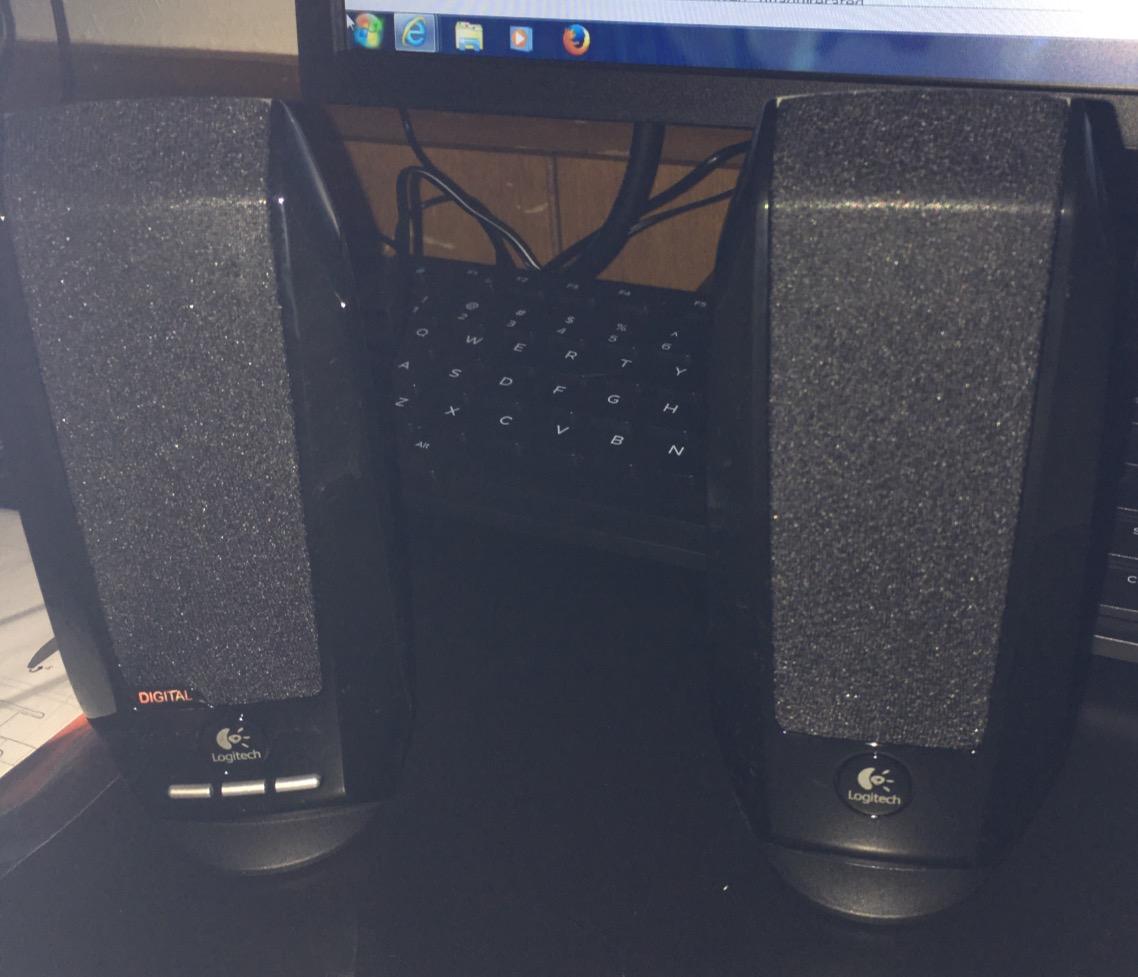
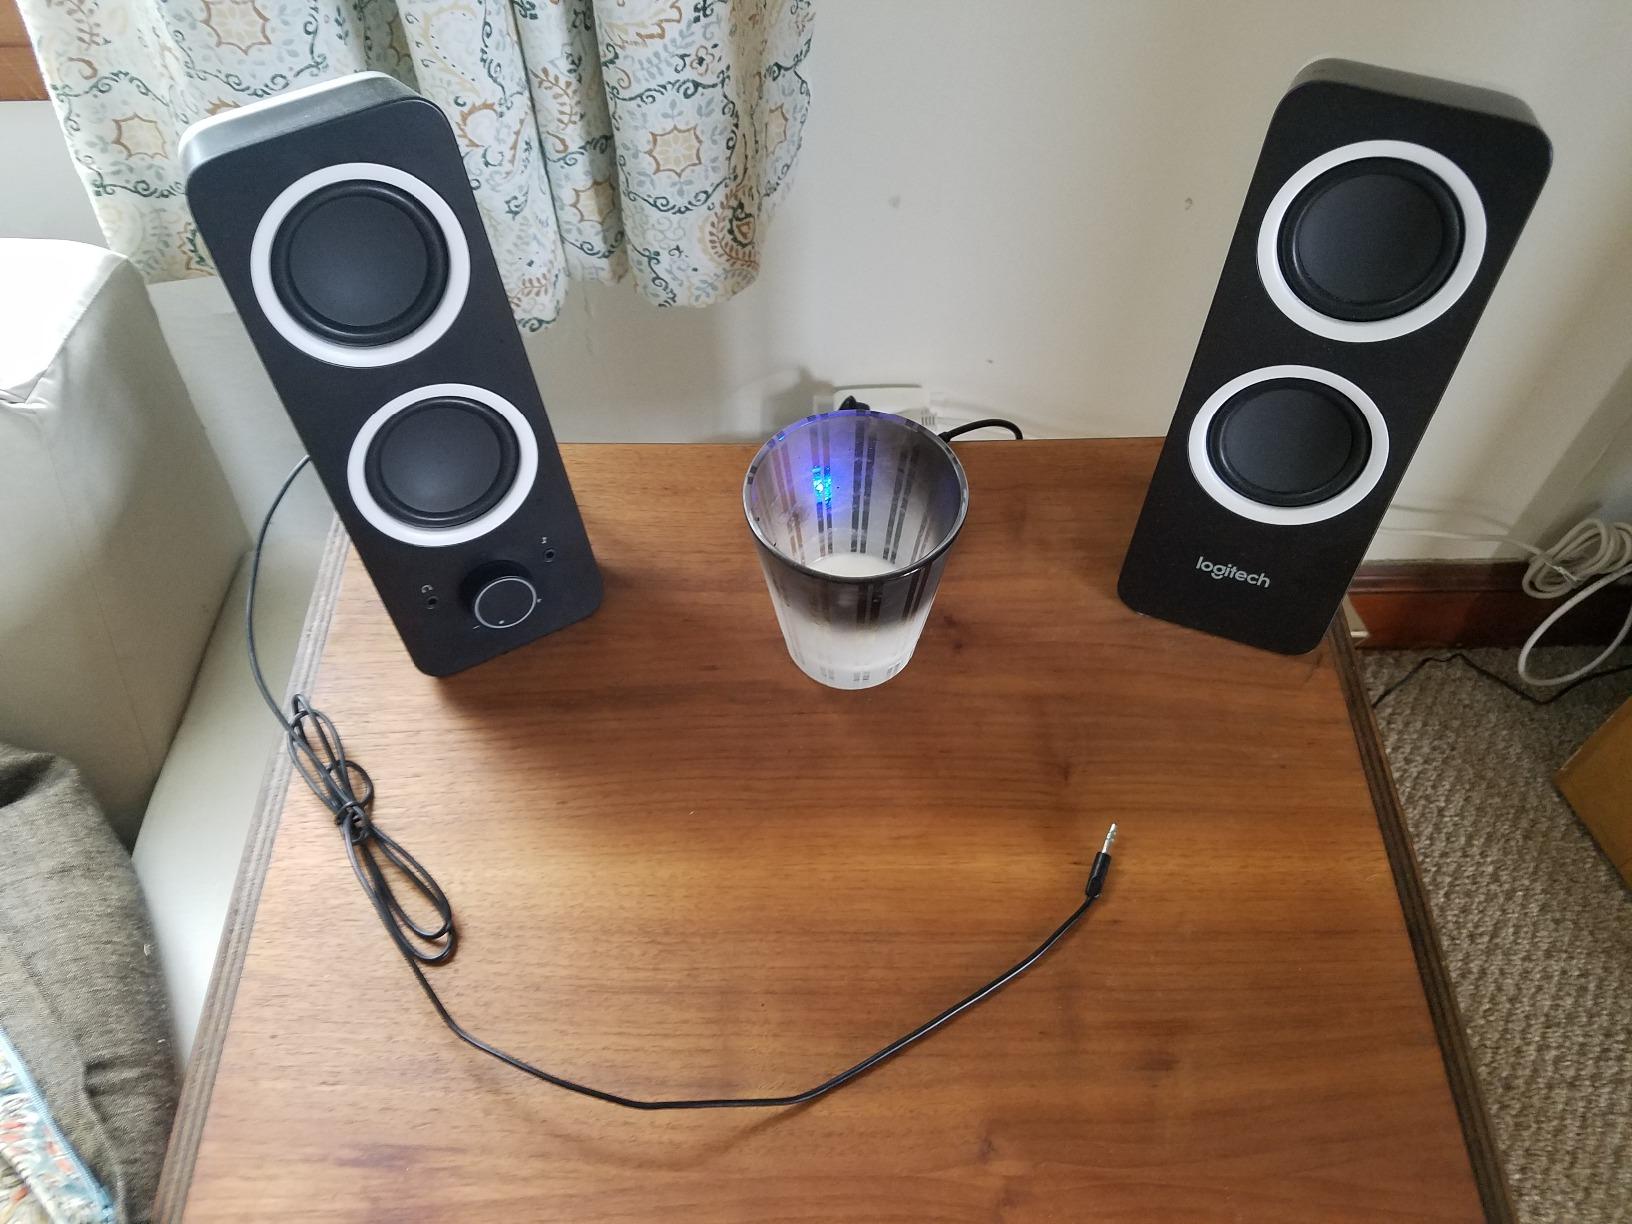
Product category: speaker
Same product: no